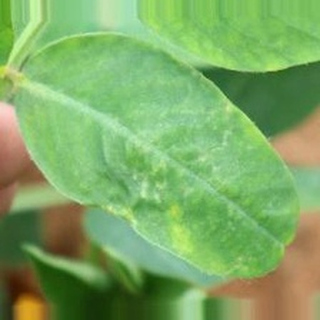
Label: healthy_groundnut